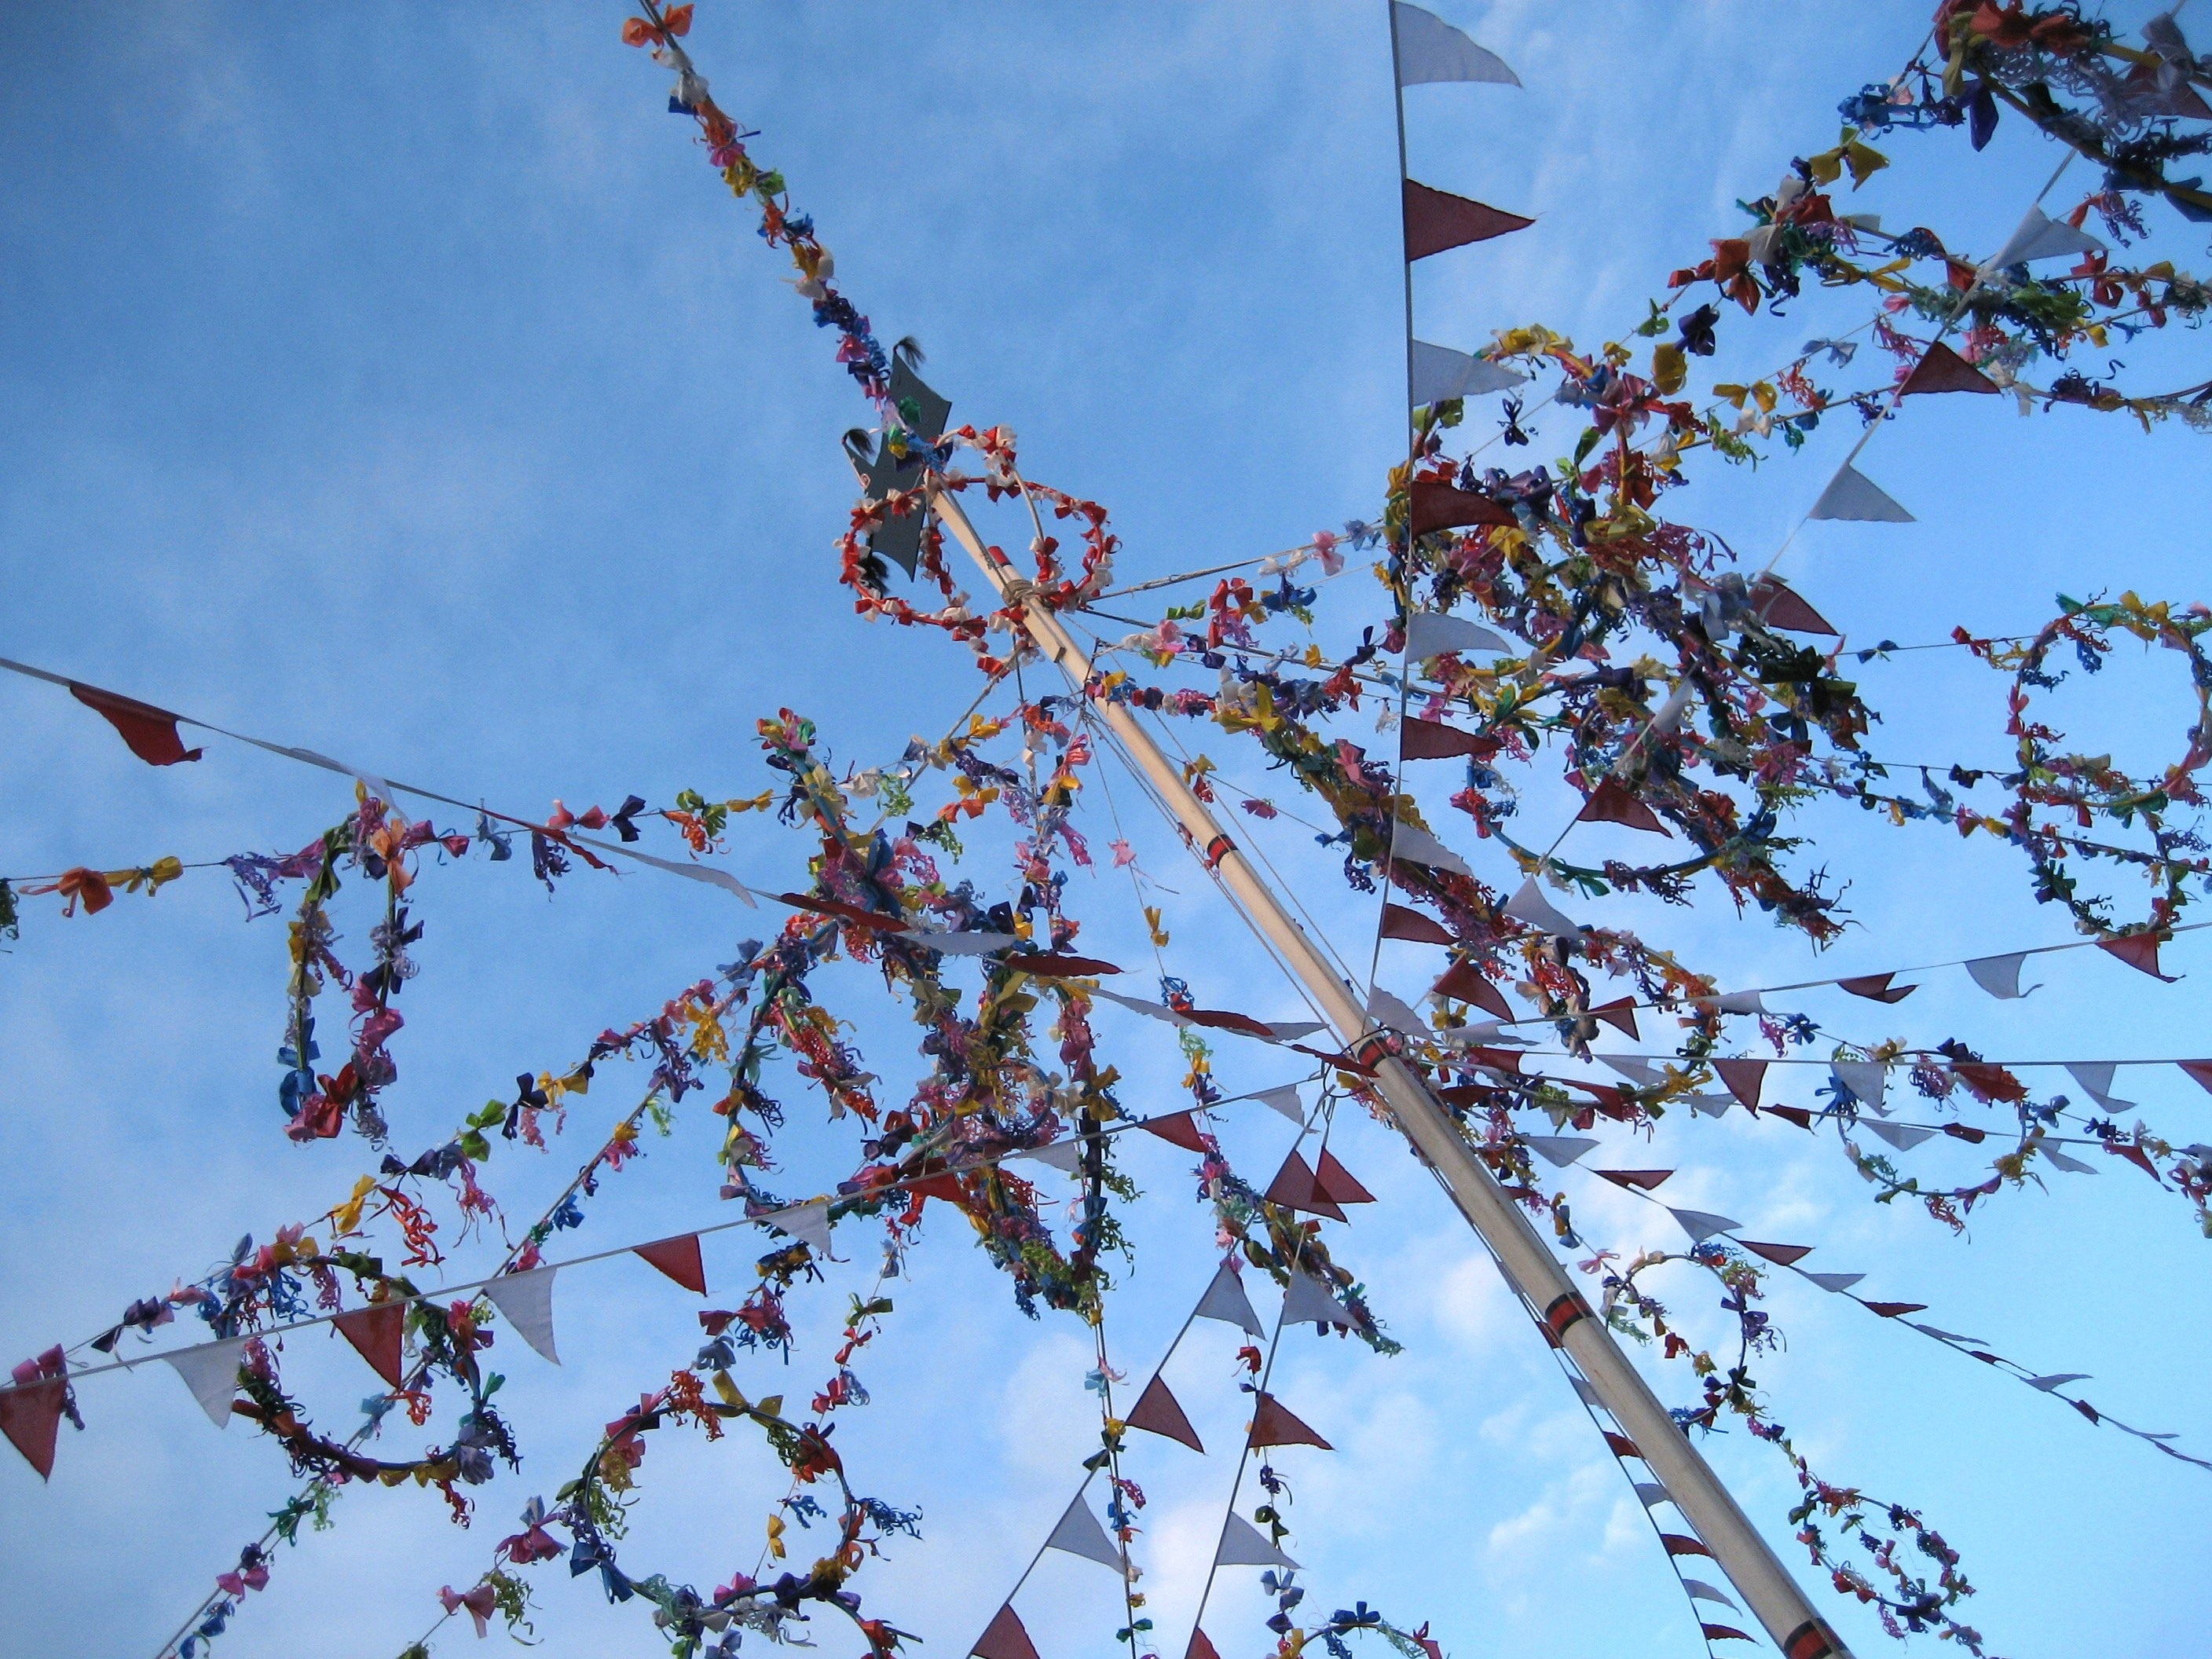
tree, branch, blossom, winter, plant, sky, leaf, flower, spring, season, cherry blossom, twig, may, padstow, may day, woody plant, may pole, old oss